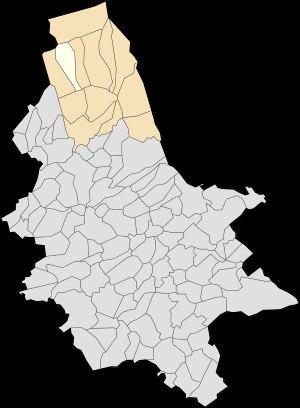
Offekerque est une commune française située dans le département du Pas-de-Calais en région Hauts-de-France.